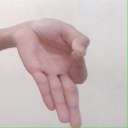
अक्षर: ज्ञ